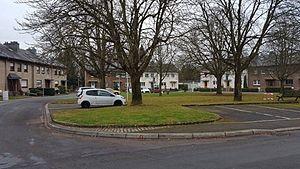
Rue du Cinquantenaire - Esch-sur-Alzette, Luxembourg